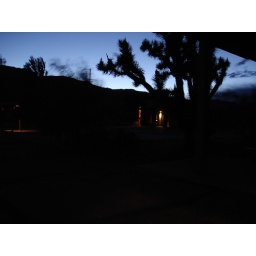
joshua tree in snow canyon state park